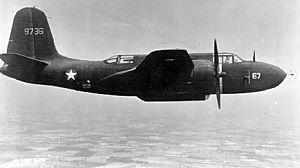
Le Douglas A-20 Havoc / DB-7 est un avion américain de la Seconde Guerre mondiale polyvalent à la fois avion d'attaque, bombardier léger et chasseur nocturne. Il sert au sein de nombreuses forces armées alliées : principalement en URSS, en Grande-Bretagne et aux États-Unis. Le DB-7 est aussi utilisé par les forces aériennes australienne, sud-africaine et française durant la guerre et par le Brésil après. La version bombardier est connue sous le nom Boston par les Forces Britanniques et du Commonwealth, bien que la Royal Air Force utilise la version de chasse nocturne sous le nom Havoc.